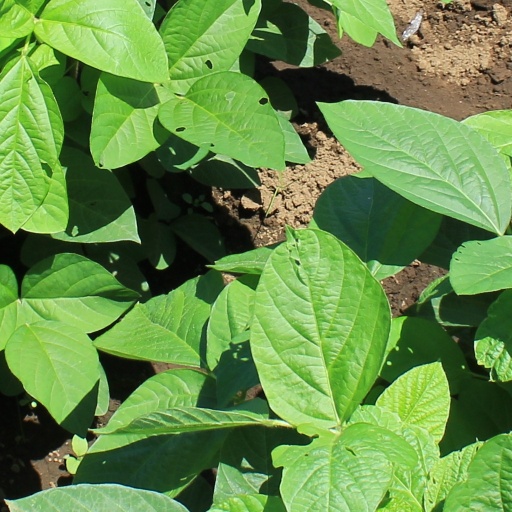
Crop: soybean